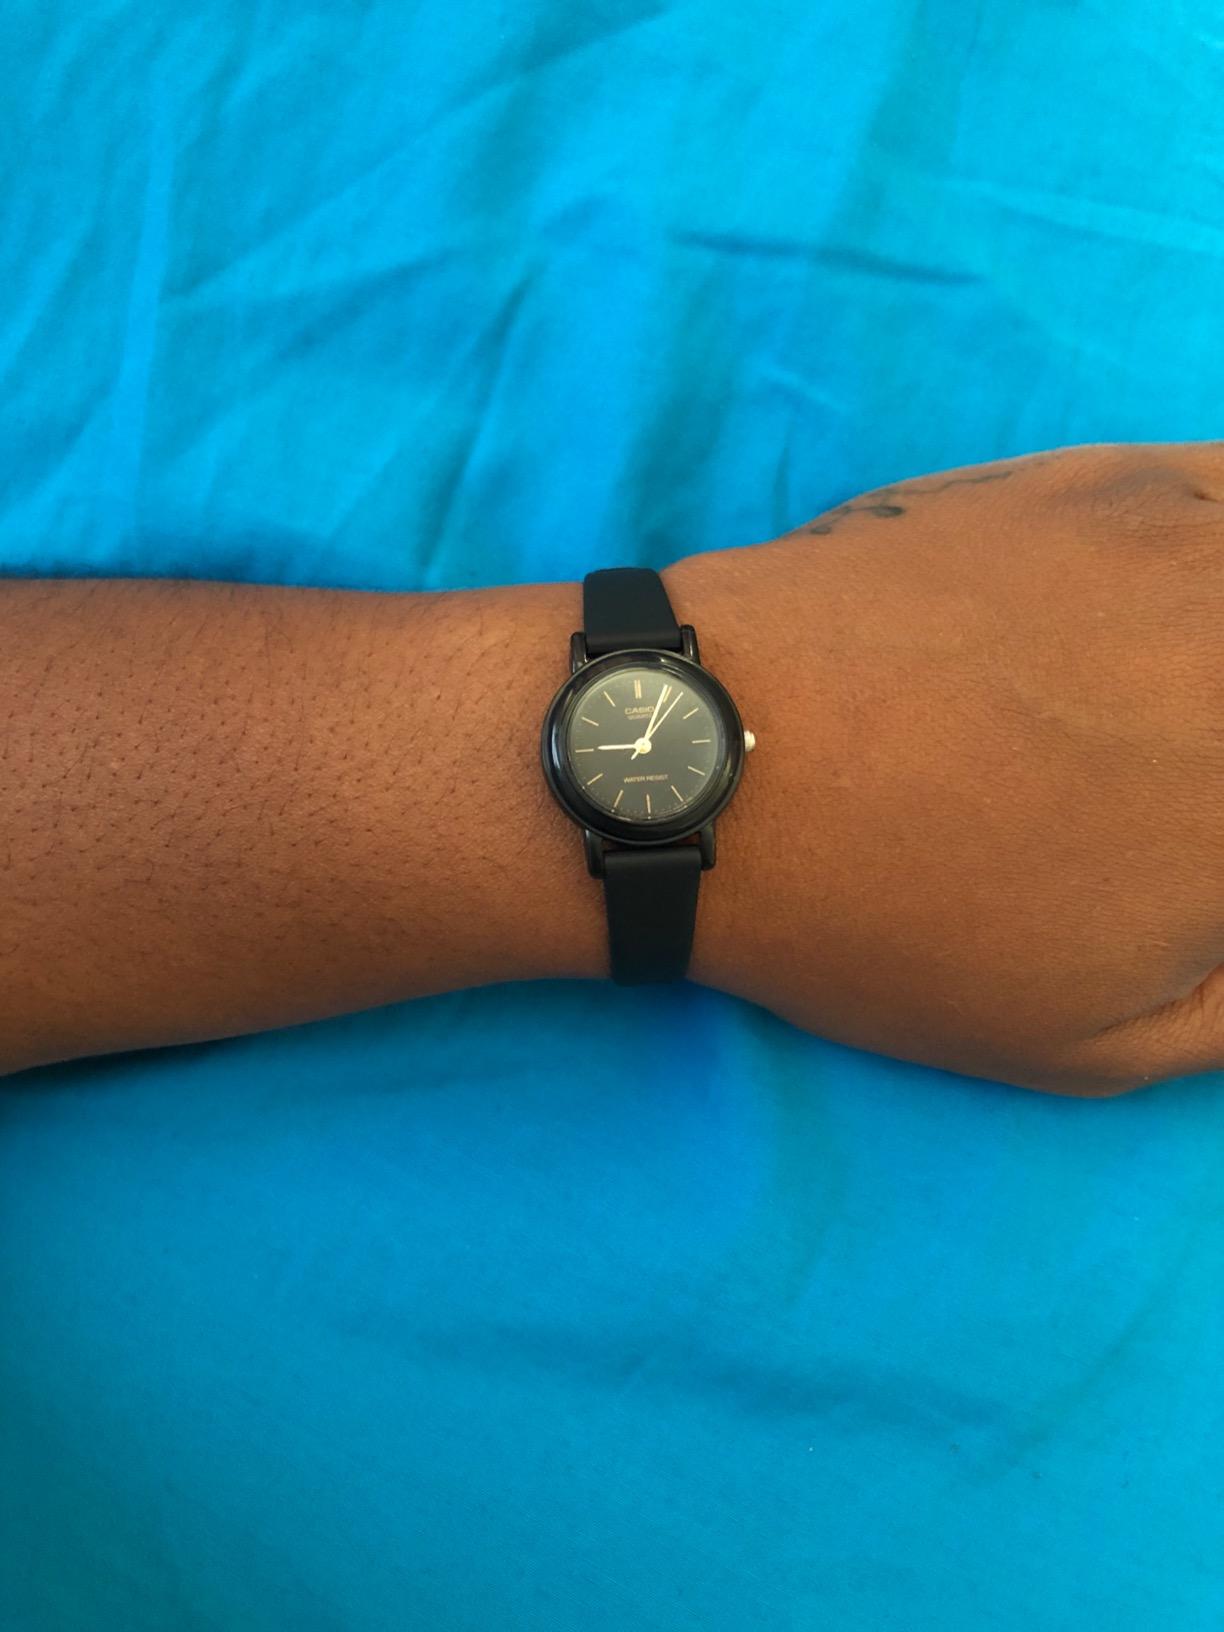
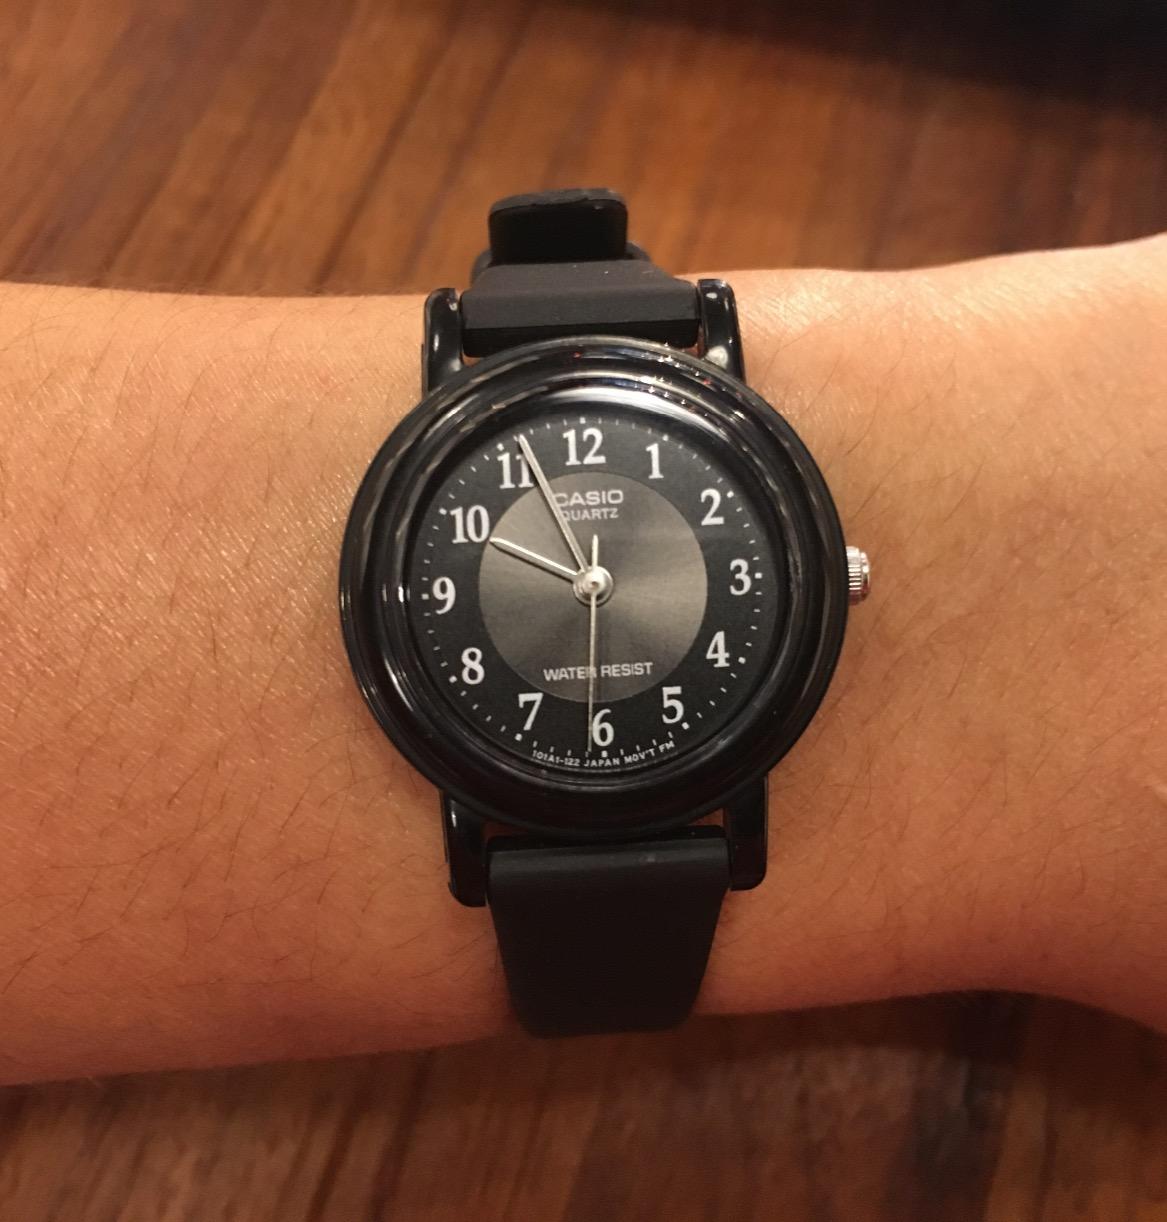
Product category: accessories_watch
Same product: no